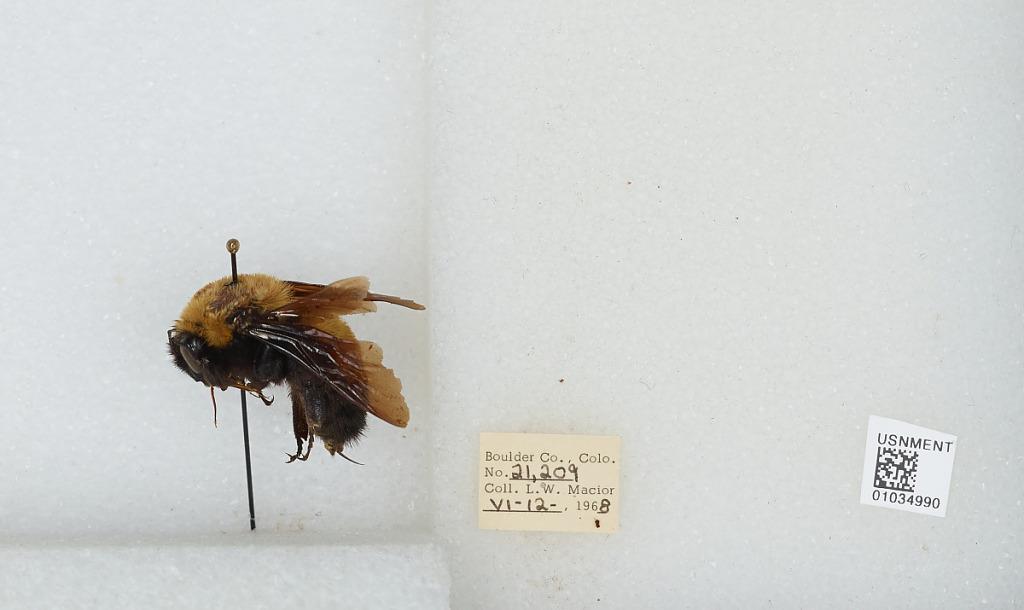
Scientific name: Bombus (Separatobombus) morrisoni Cresson
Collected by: L. Macior
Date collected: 1968-6-12
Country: United States
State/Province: Colorado
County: Boulder
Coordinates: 40.015, -105.27